Château de la Mothe-Chandeniers

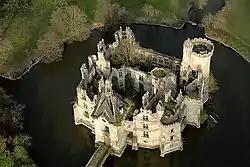
Bird's eye view of Château de la Mothe-Chandeniers

The Château de la Mothe-Chandeniers is a ruined castle in the "commune" of Les Trois-Moutiers in the Vienne department of France.